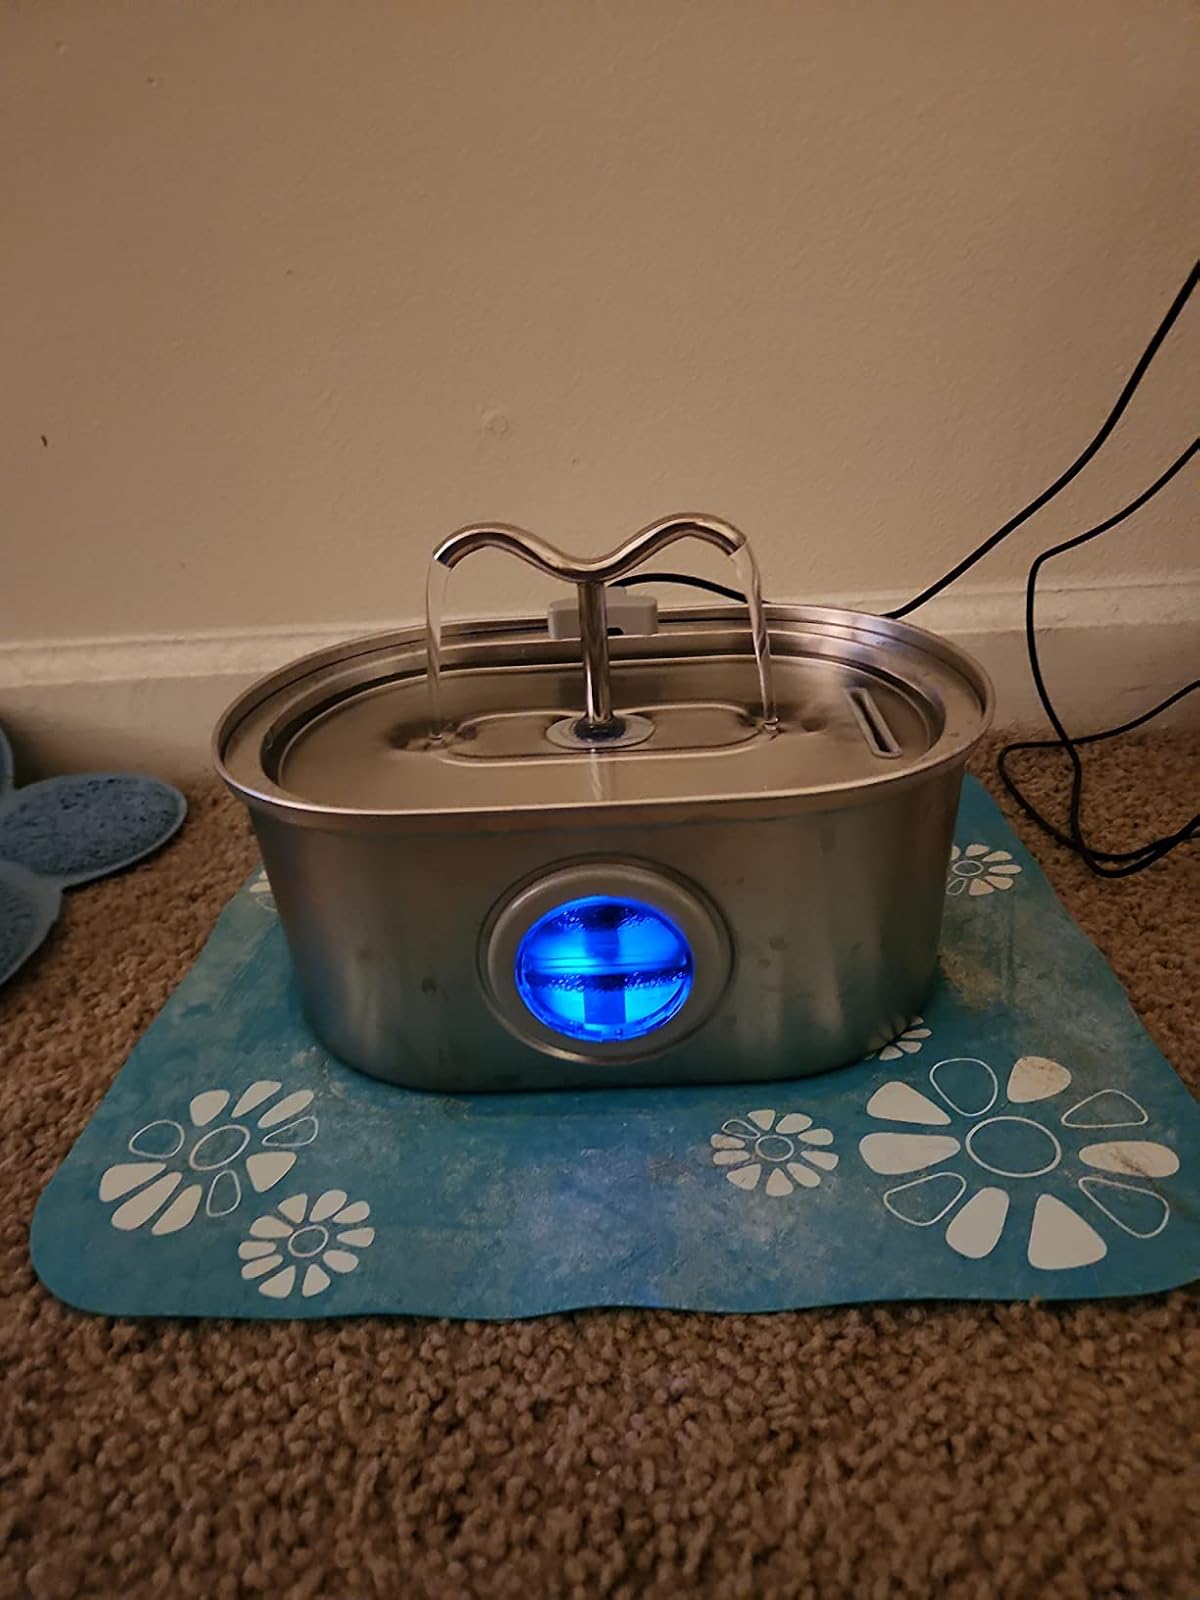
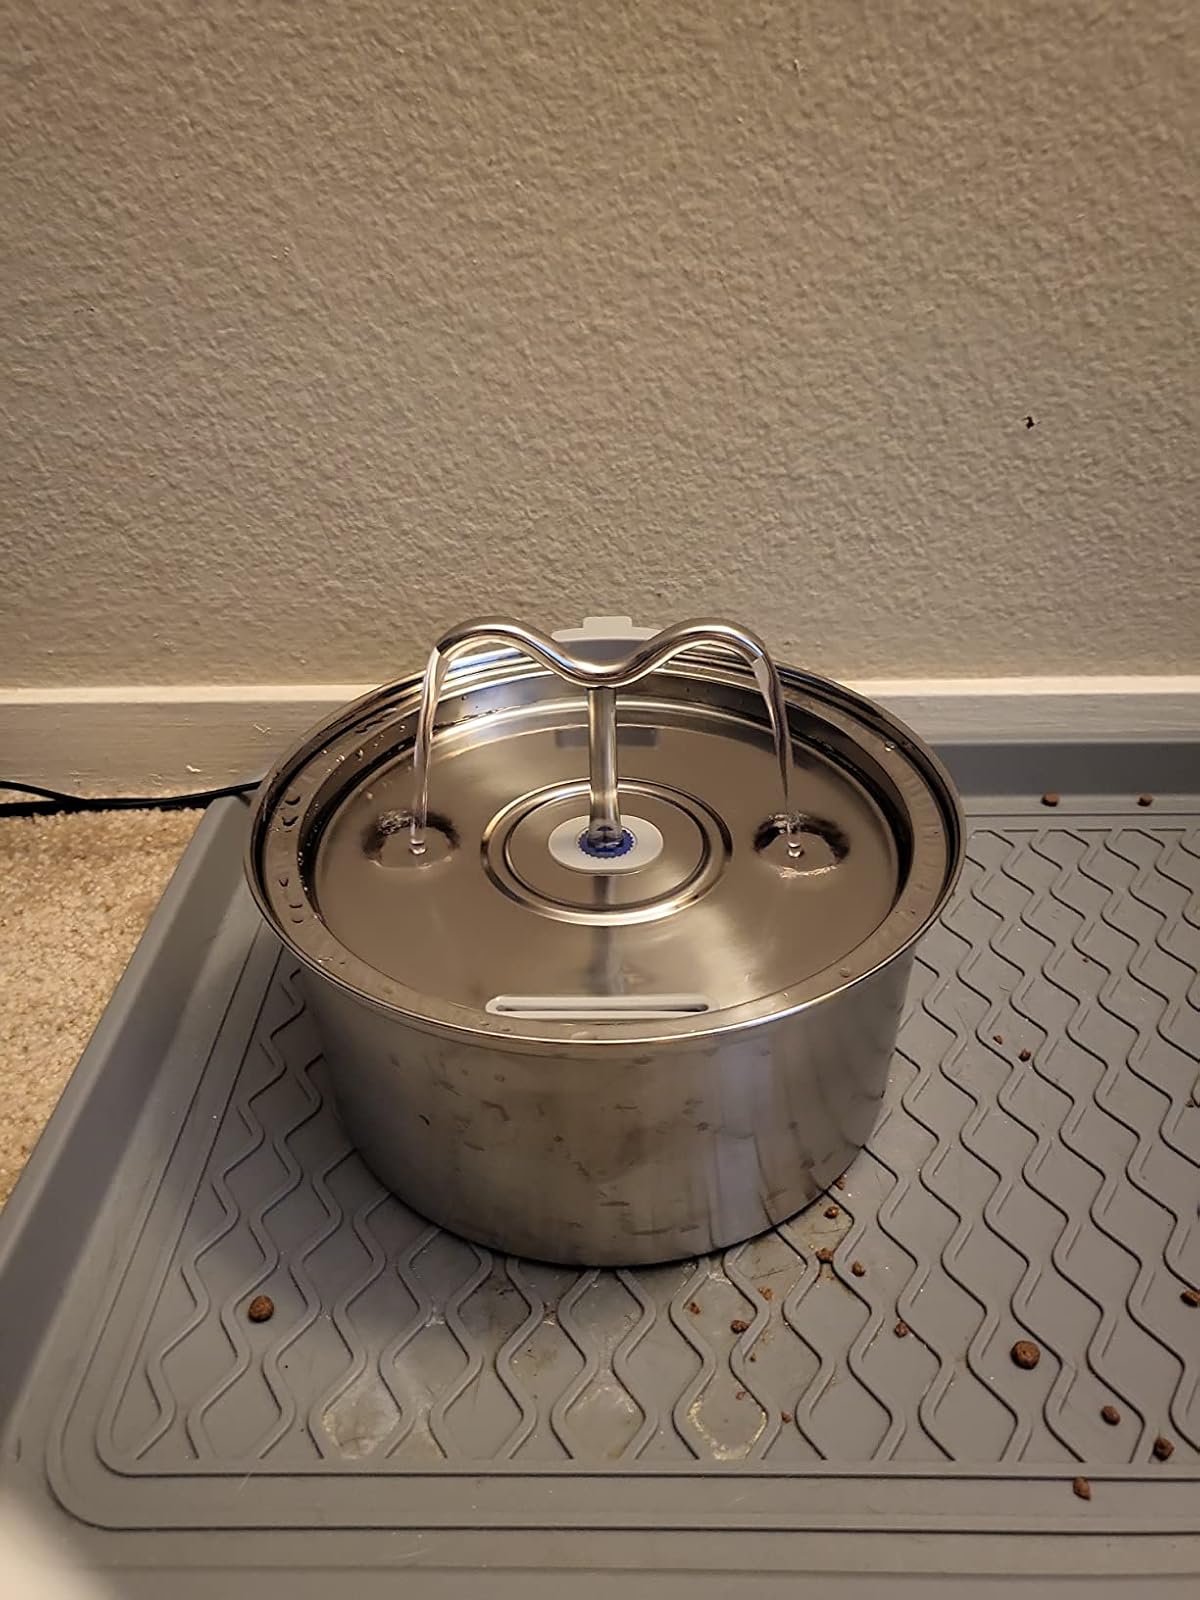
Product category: items_bowl
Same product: no